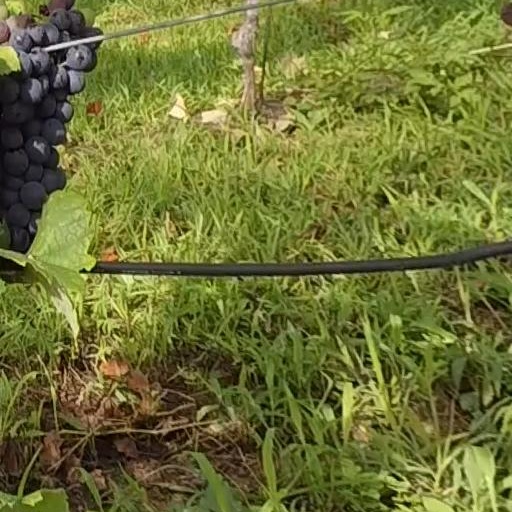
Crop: grape